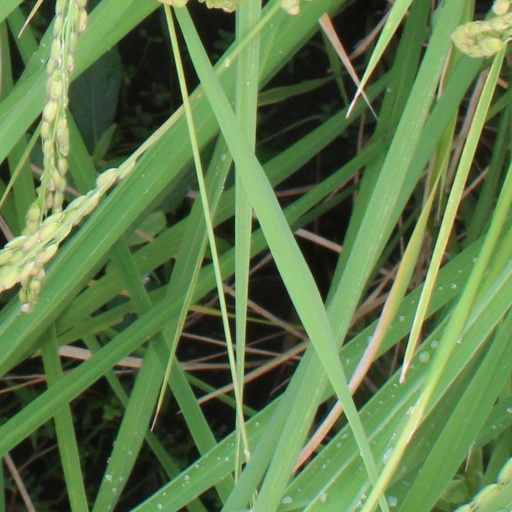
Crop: rice